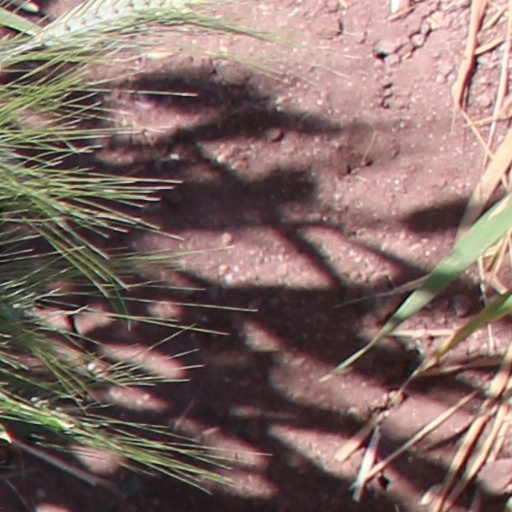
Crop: wheat